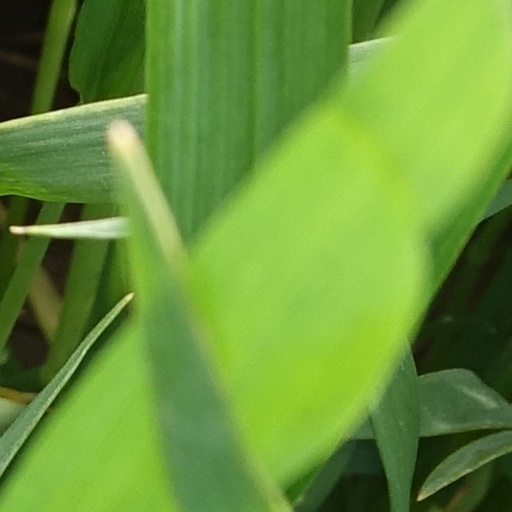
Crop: wheat